Le Valdécie

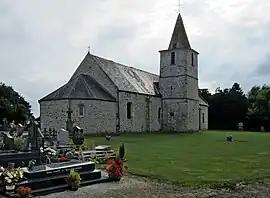
The church of Notre-Dame

Le Valdécie is a former commune in the Manche department in Normandy in north-western France. On 1 January 2016, it was merged into the new commune of Bricquebec-en-Cotentin.